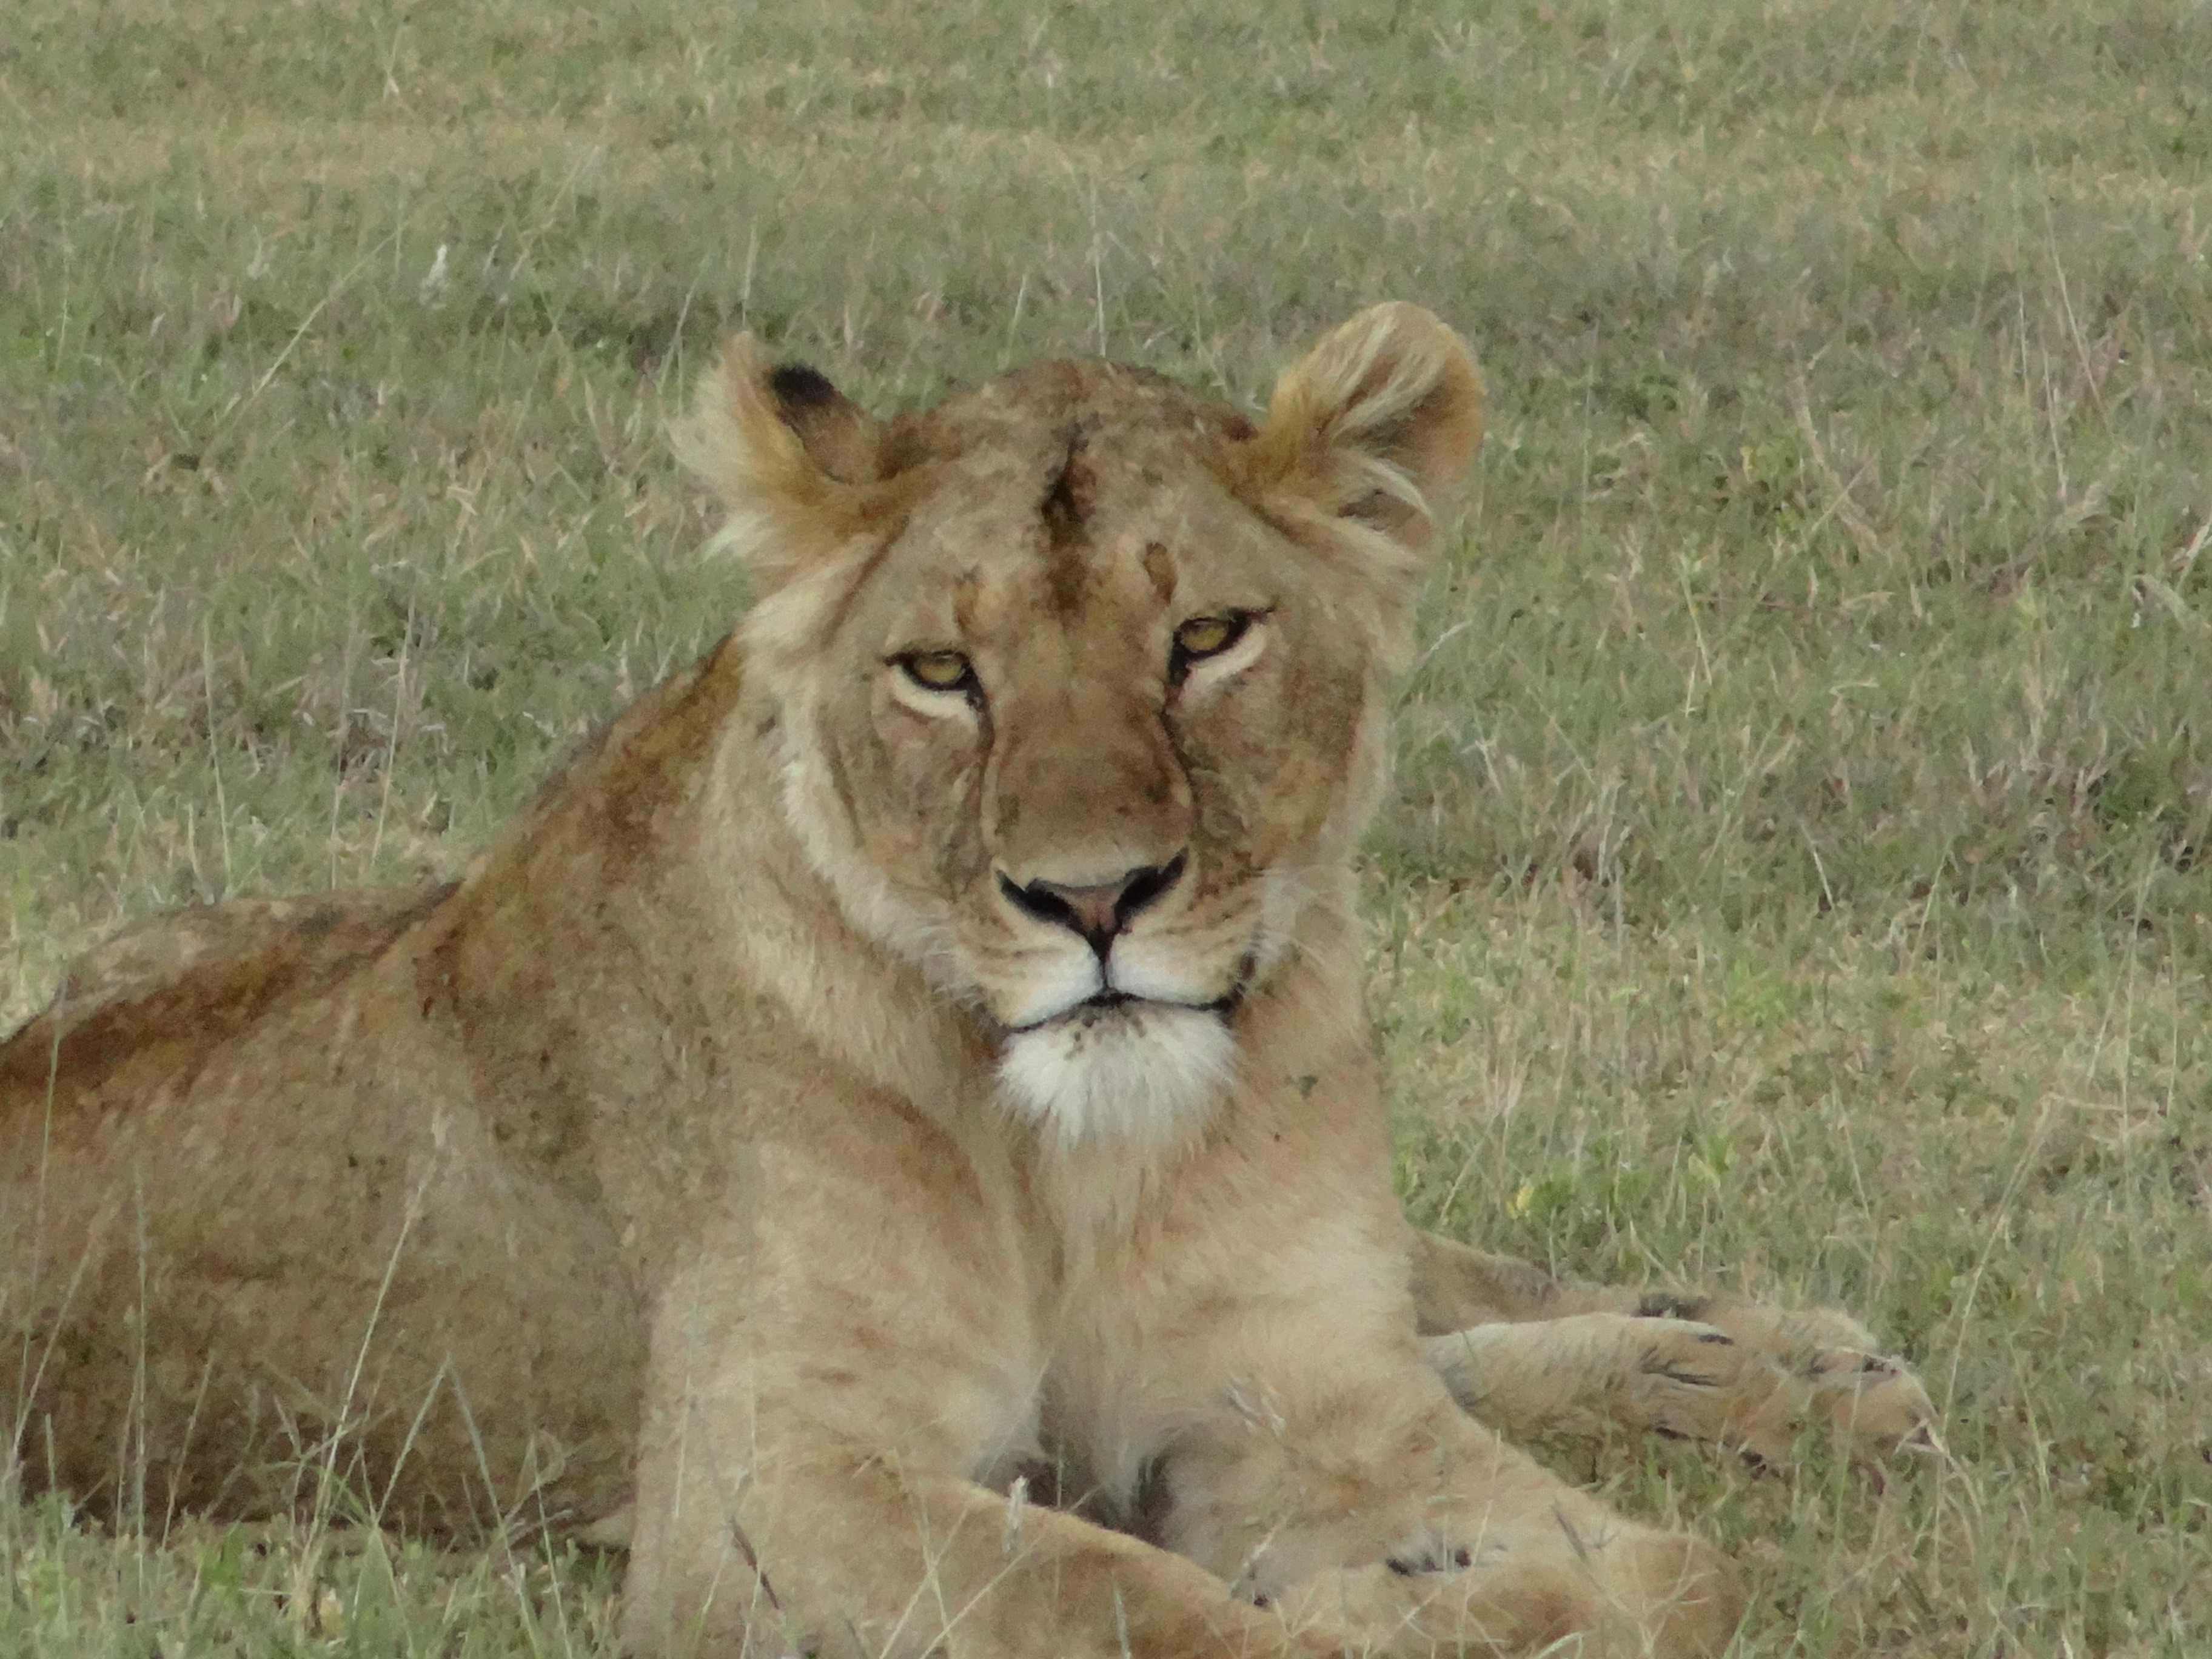
nature, adventure, wildlife, mammal, mane, fauna, savanna, lion, lioness, grassland, look, vertebrate, safari, big cats, cat like mammal, dog breed group, masai lion